Tze-chiang limited express

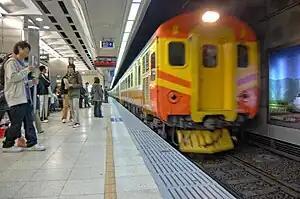
Taipei Main Station's less-crowded underground platform with a British Rail Engineering Limited EMU100.

Taiwan Railways' West Coast Mainline (WCML) Electrification Project was completed in 1978, leading wholesale timetable recast on the WCML. At about the same time, the new EMU100 vehicles ordered for express passenger service on the WCML was introduced. Up until this point, the highest-class passenger train on the WCML had been the diesel and electric locomotive hauled "Kwan-Kung (Tourist) Express", which was phased out of service on 25 April 1978. All express passenger schedules were re-allocated to a new class of deluxe electric express service, and the "Chu-Kuang Express" (introduced earlier in 1970).